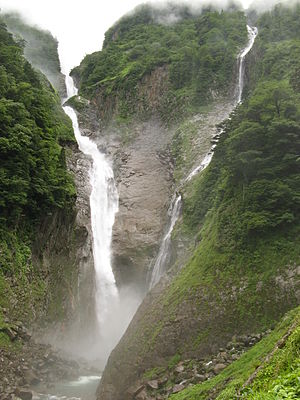
100 vandfald i Japan / Galleri
100 vandfald i Japan er en liste over vandfald i Japan, der blev udarbejdet i 1990 af det japanske miljøministerie.